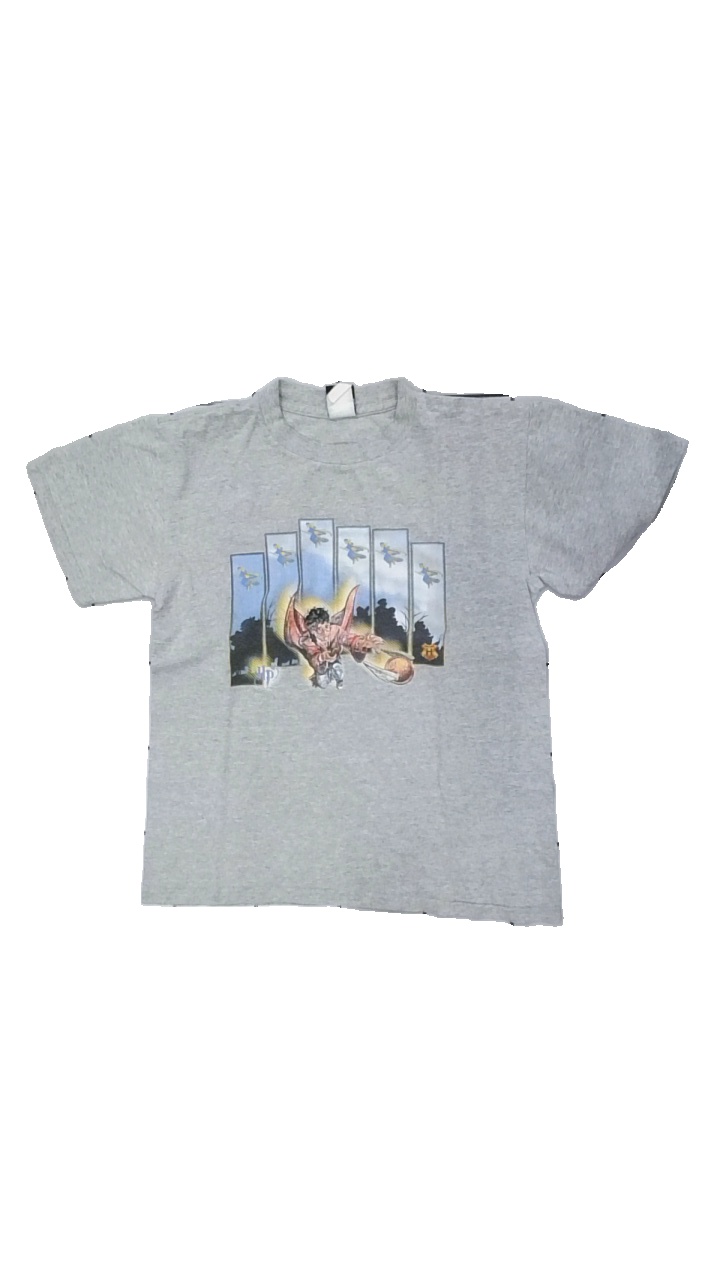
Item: T-shirt (Unisex)
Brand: Harry Potter
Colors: Grey, Blue, Red
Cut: Regular
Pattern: Other
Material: unknown
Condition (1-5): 3
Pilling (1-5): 4
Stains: Minor
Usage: Reuse
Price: <50